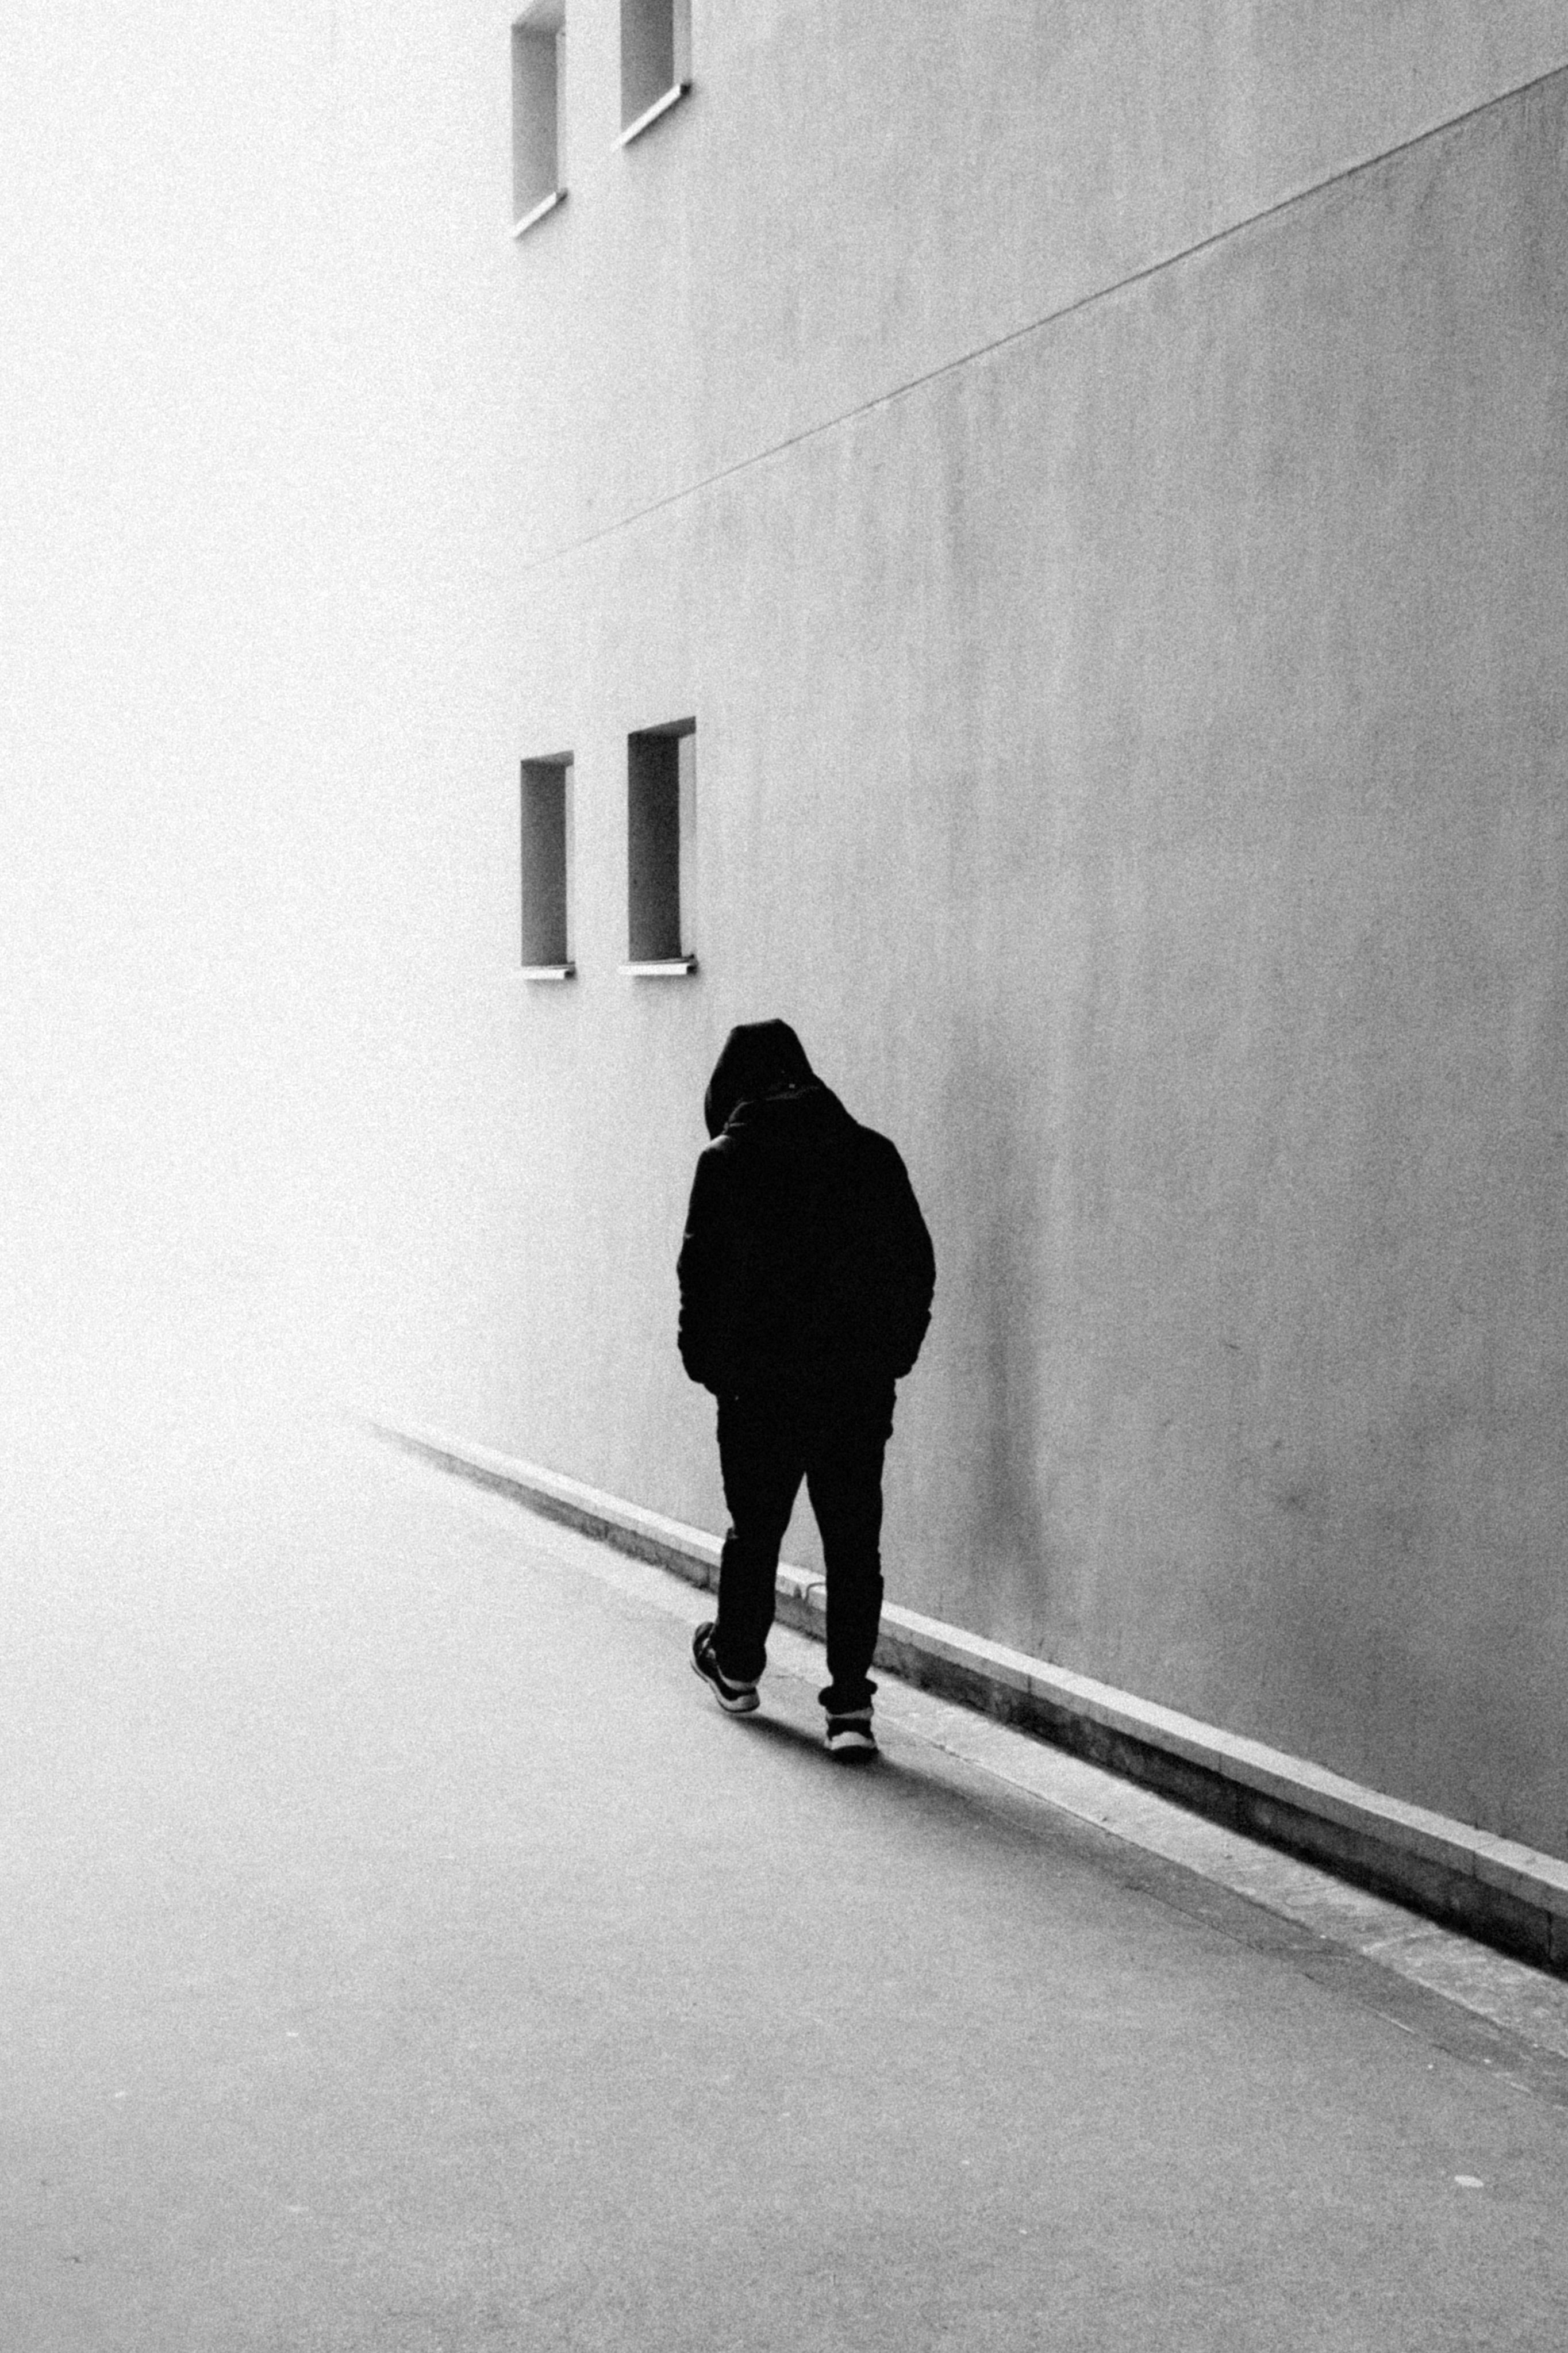
art, gesture, road surface, grey, style, black and white, window, flooring, Tints and shades, monochrome, monochrome photography, road, human leg, pedestrian, symmetry, shadow, walking, darkness, asphalt, street, winter, visual arts, city, concrete, silhouette